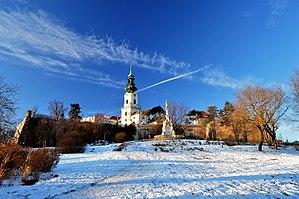
Nitra est une ville de Slovaquie occidentale. Avec Bratislava, c’est l’une des plus anciennes villes de Slovaquie.